Farid Uddin Masood

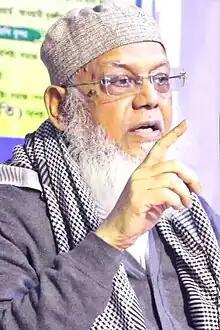
Masood in 2023

Farid Uddin Masood (born 7 March 1950) is an Islamic scholar in Bangladesh known for his role as the Imam of Sholakia National Eidgah, Chairman of the National Religious Madrasa Education Board of Bangladesh, President of Bangladesh Jamiyatul Ulama, Director of Iqra Bangladesh, and former Director of Islamic Foundation Bangladesh. He has made significant contributions in various areas, such as serving as a key member of the Lajnatut Talaba for the expansion of Bengali Islamic literature. As the co-chair of the Bangladesh Qawmi Madrasa Education Commission, he played a pivotal role in obtaining recognition for the equivalency of Qawmi madrasa certificates. He is renowned for his "Fatwa of Peace for Humanity" against terrorism and suicide bombings, which has been endorsed by over 100,000 scholars. He has authored and translated more than a hundred books and serves as the editor-in-chief of the "Monthly Patheo".